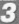
Number: 3